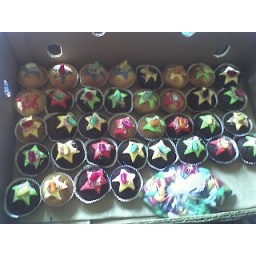
And here is a box full of wondrous cakes ready for shipment and gobbling by grateful punters.